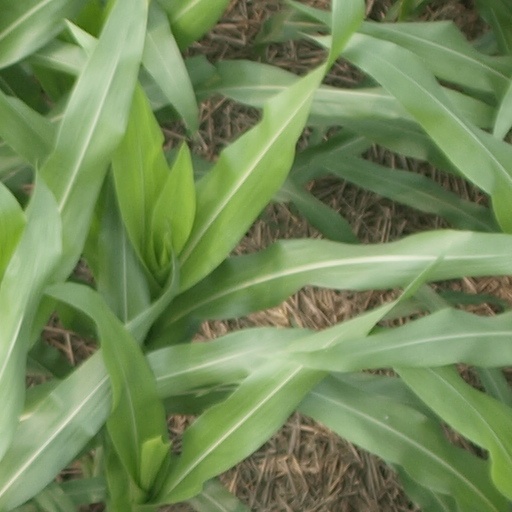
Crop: maize; corn